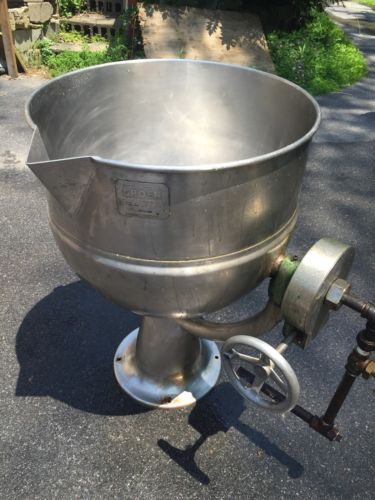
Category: kettle